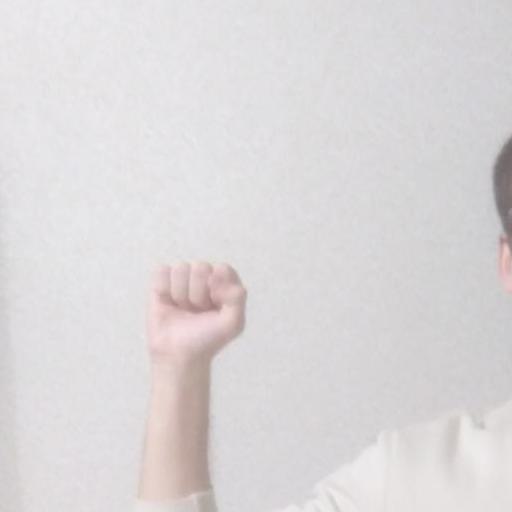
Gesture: fist